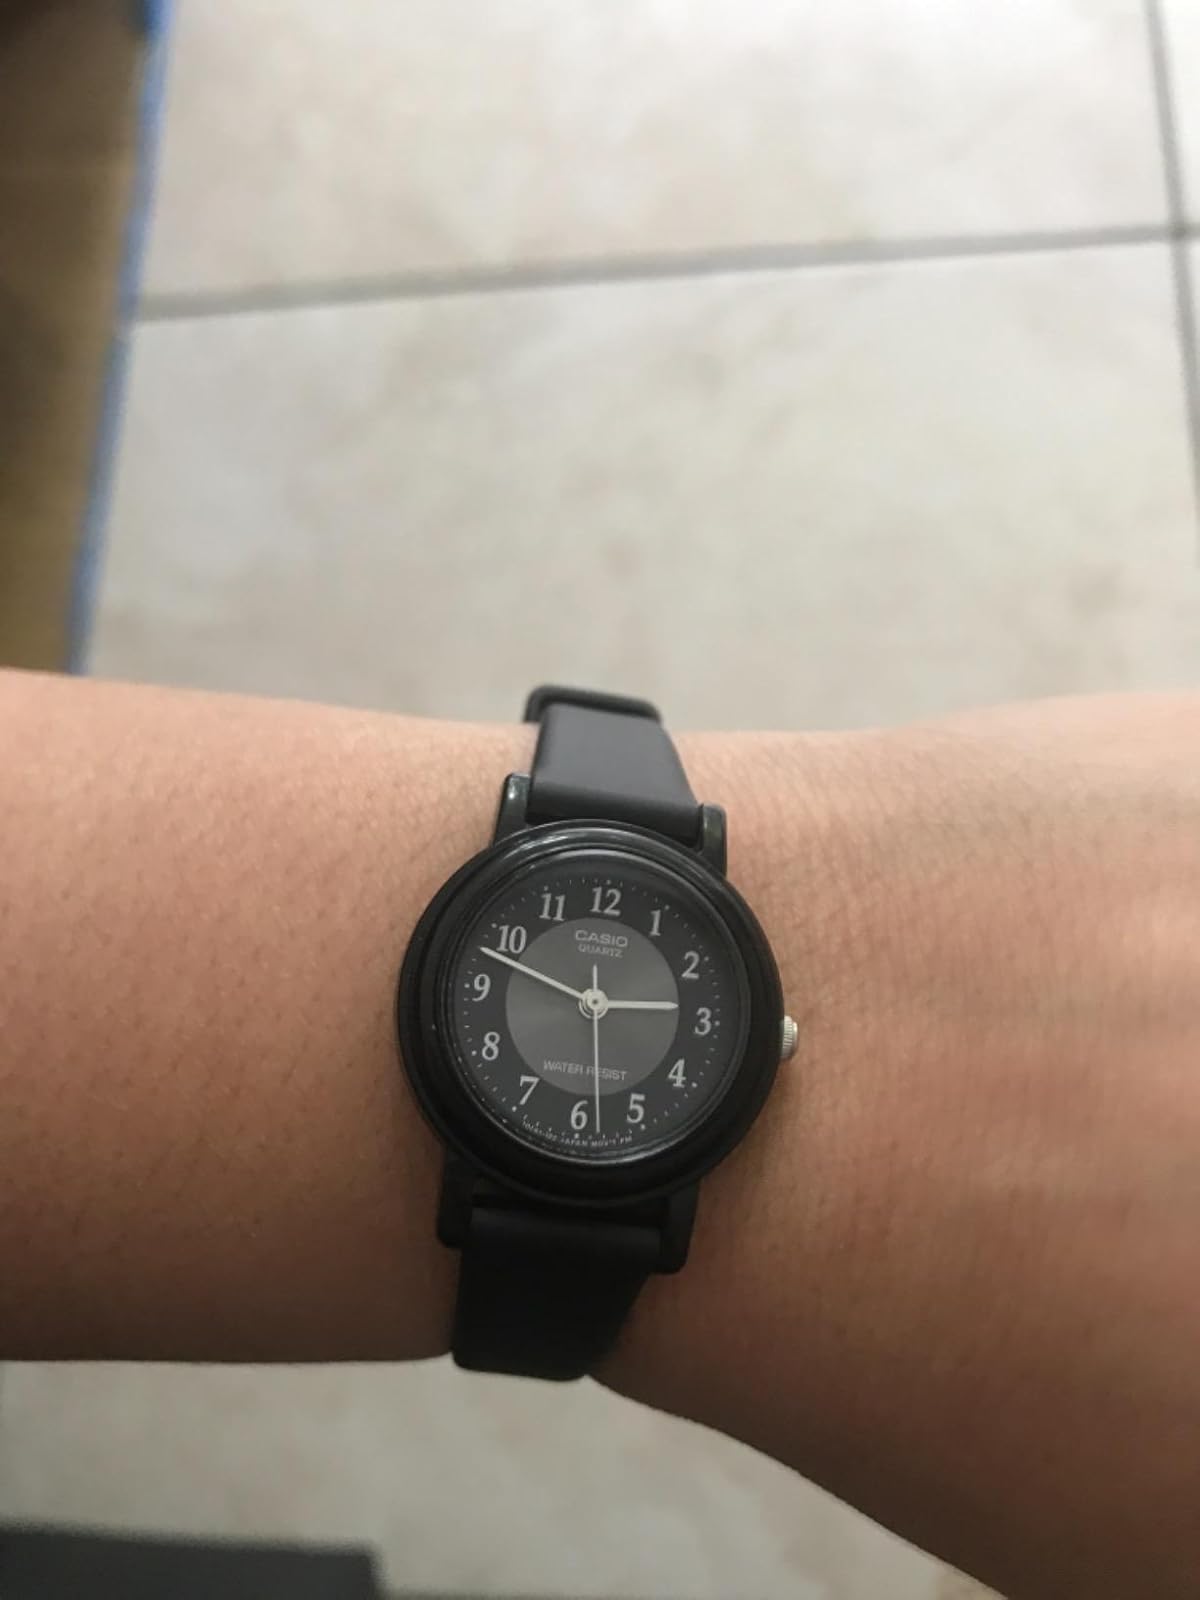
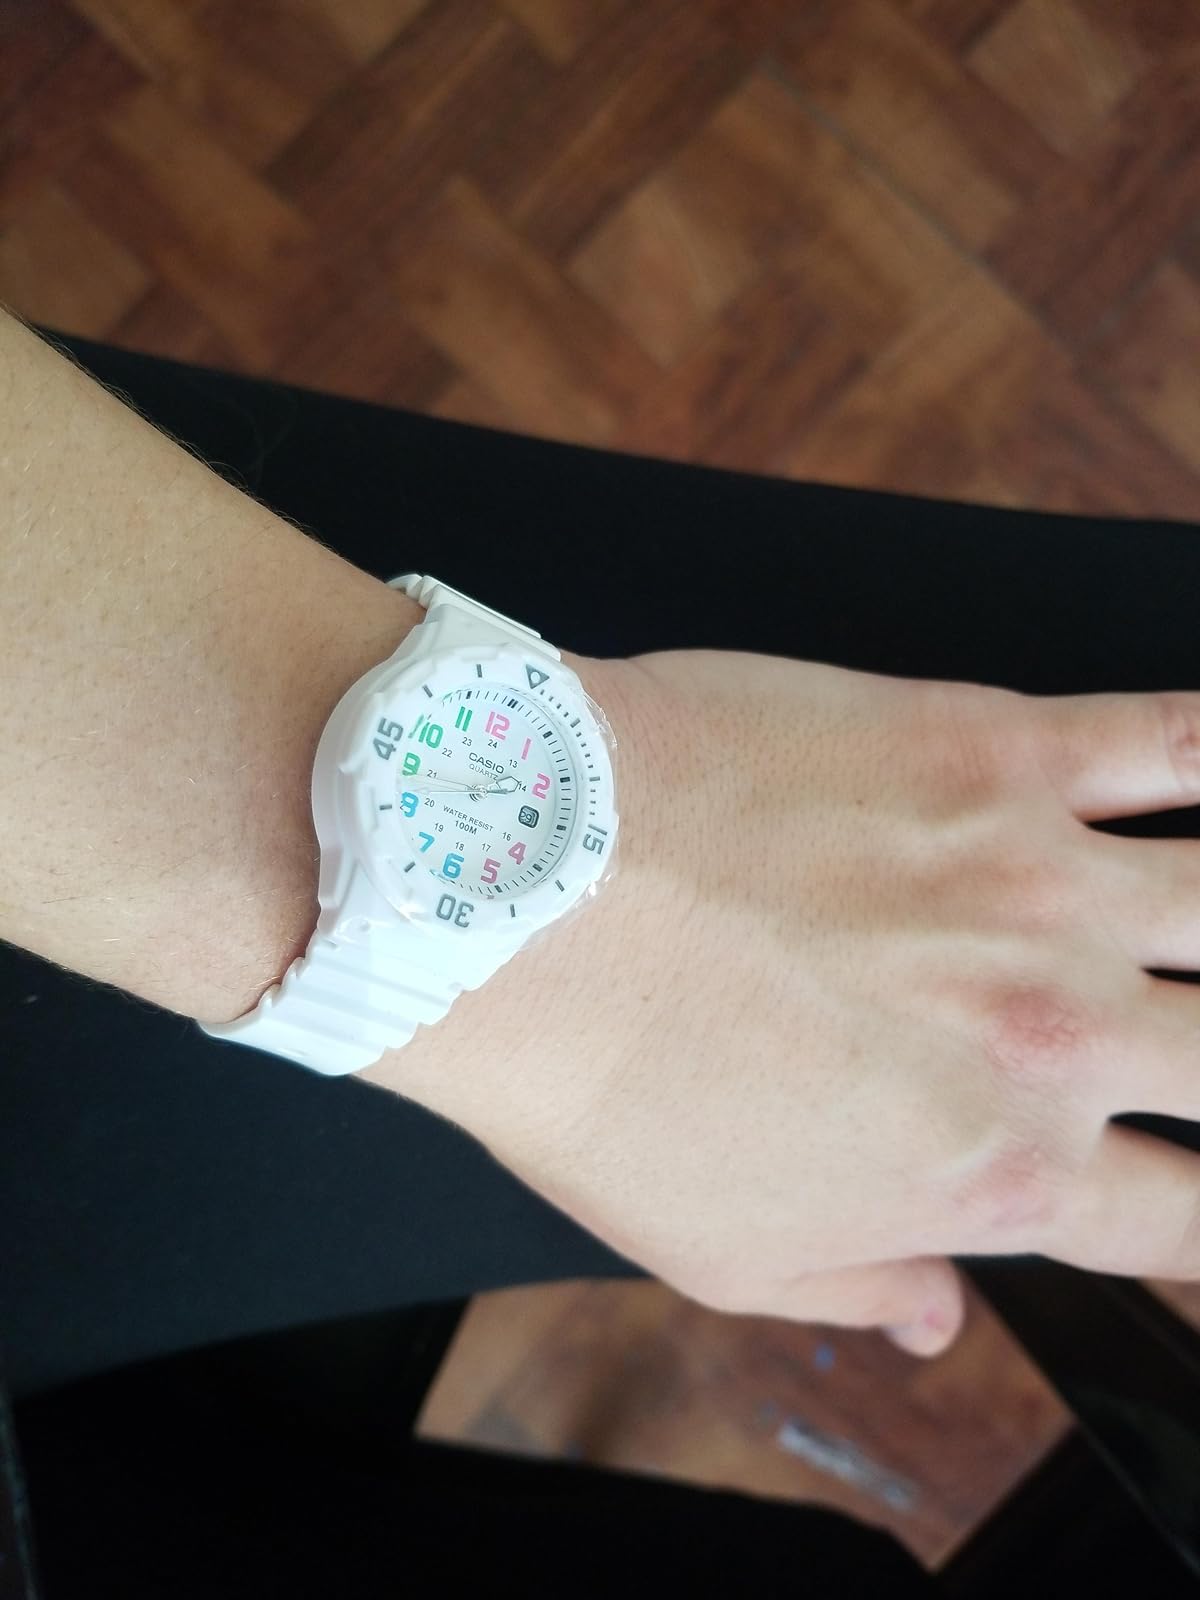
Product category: accessories_watch
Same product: no